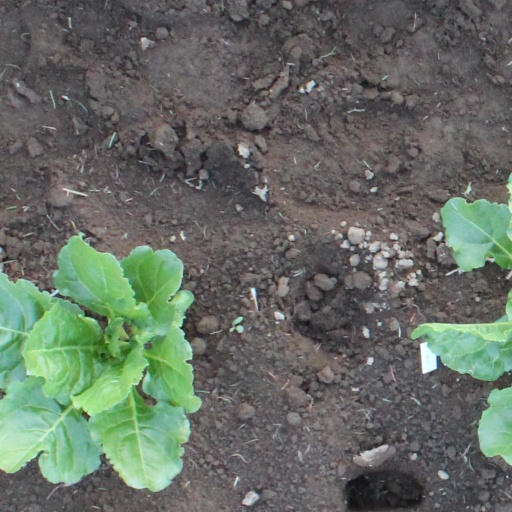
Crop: sugar beet